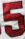
Number: 5